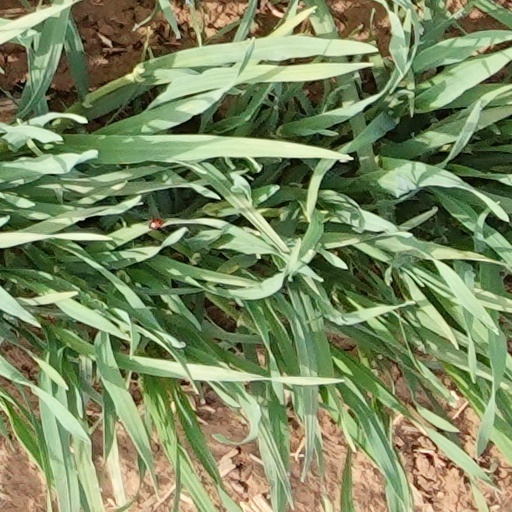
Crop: wheat